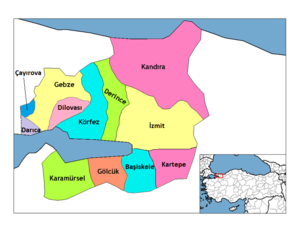
Dilovası est une ville et un district de la province de Kocaeli dans Région de Marmara en Turquie. Il fut créé en 2008 à partir du district de Gebze. Le maire est Cemil Yaman.
Derince est une ville de Turquie qui comptait 118 130 habitants en 2008.
Gölcük est une ville de Turquie qui comptait 130 141 habitants en 2008. Située à l'est de la mer de Marmara, en rive sud du golfe d'Izmit, elle abrite l'une des principales bases des forces navales turques.